Orthopedic cast

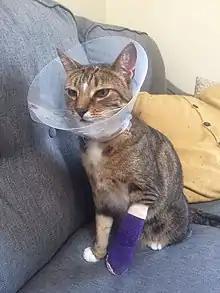
A cat wearing a cast on its left front leg; the animal is also wearing an Elizabethan collar to prevent them from damaging the cast (i.e. from biting it) while the injury heals

The short leg cast is designed to immobilize the lower leg and ankle, extending from just below the knee to the toes. It is used to treat less severe injuries, such as ankle fractures, foot fractures, or severe sprains. The cast restricts ankle movement while allowing knee mobility. In some cases, a toe plate is added to a short leg cast to provide additional protection for toe injuries or fractures. The toe plate is an extension of the cast that covers the toes, shielding them from external forces and reducing the risk of further injury during recovery. It also helps maintain proper alignment of the toes, preventing displacement of fractured bones or soft tissue damage. Toe plates are particularly useful for injuries where direct impact or accidental movement could hinder healing, such as complex fractures or severe soft tissue injuries in the toes.